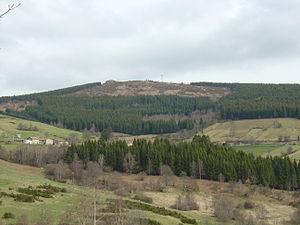
Sommet du Vimont (1348 m) dans le Haut-Forez, situé sur la commune de La Chamba (Loire)
La Chamba est une commune française située dans le département de la Loire, en région Auvergne-Rhône-Alpes, et faisant partie de Loire Forez Agglomération.